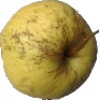
Label: golden_apple